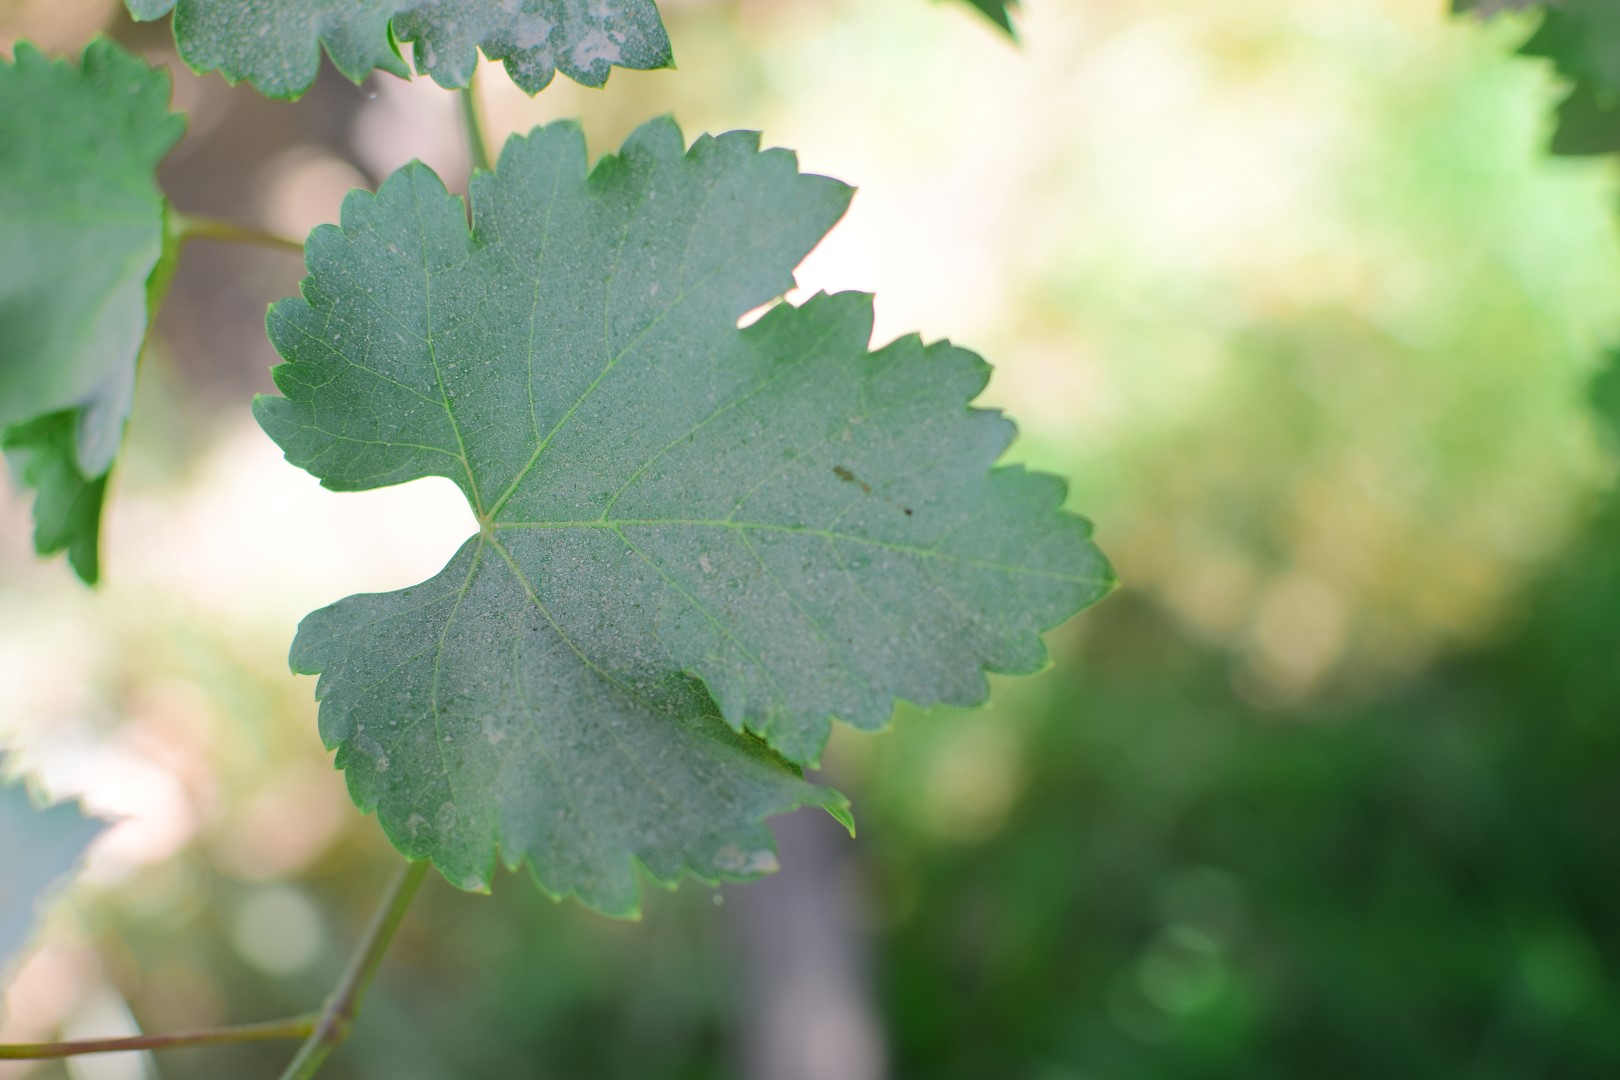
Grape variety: Frinsi